Murder of Danielle van Dam

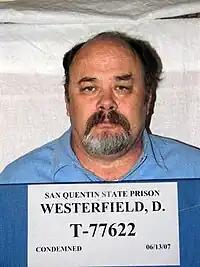
Westerfield in 2007

Law enforcement officials interviewed the van Dams' neighbors the Saturday morning of Danielle's disappearance, and discovered that one neighbor, David Westerfield, was not at home.